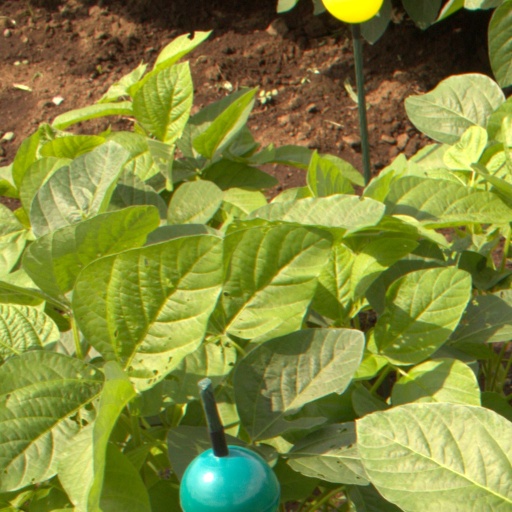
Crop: soybean